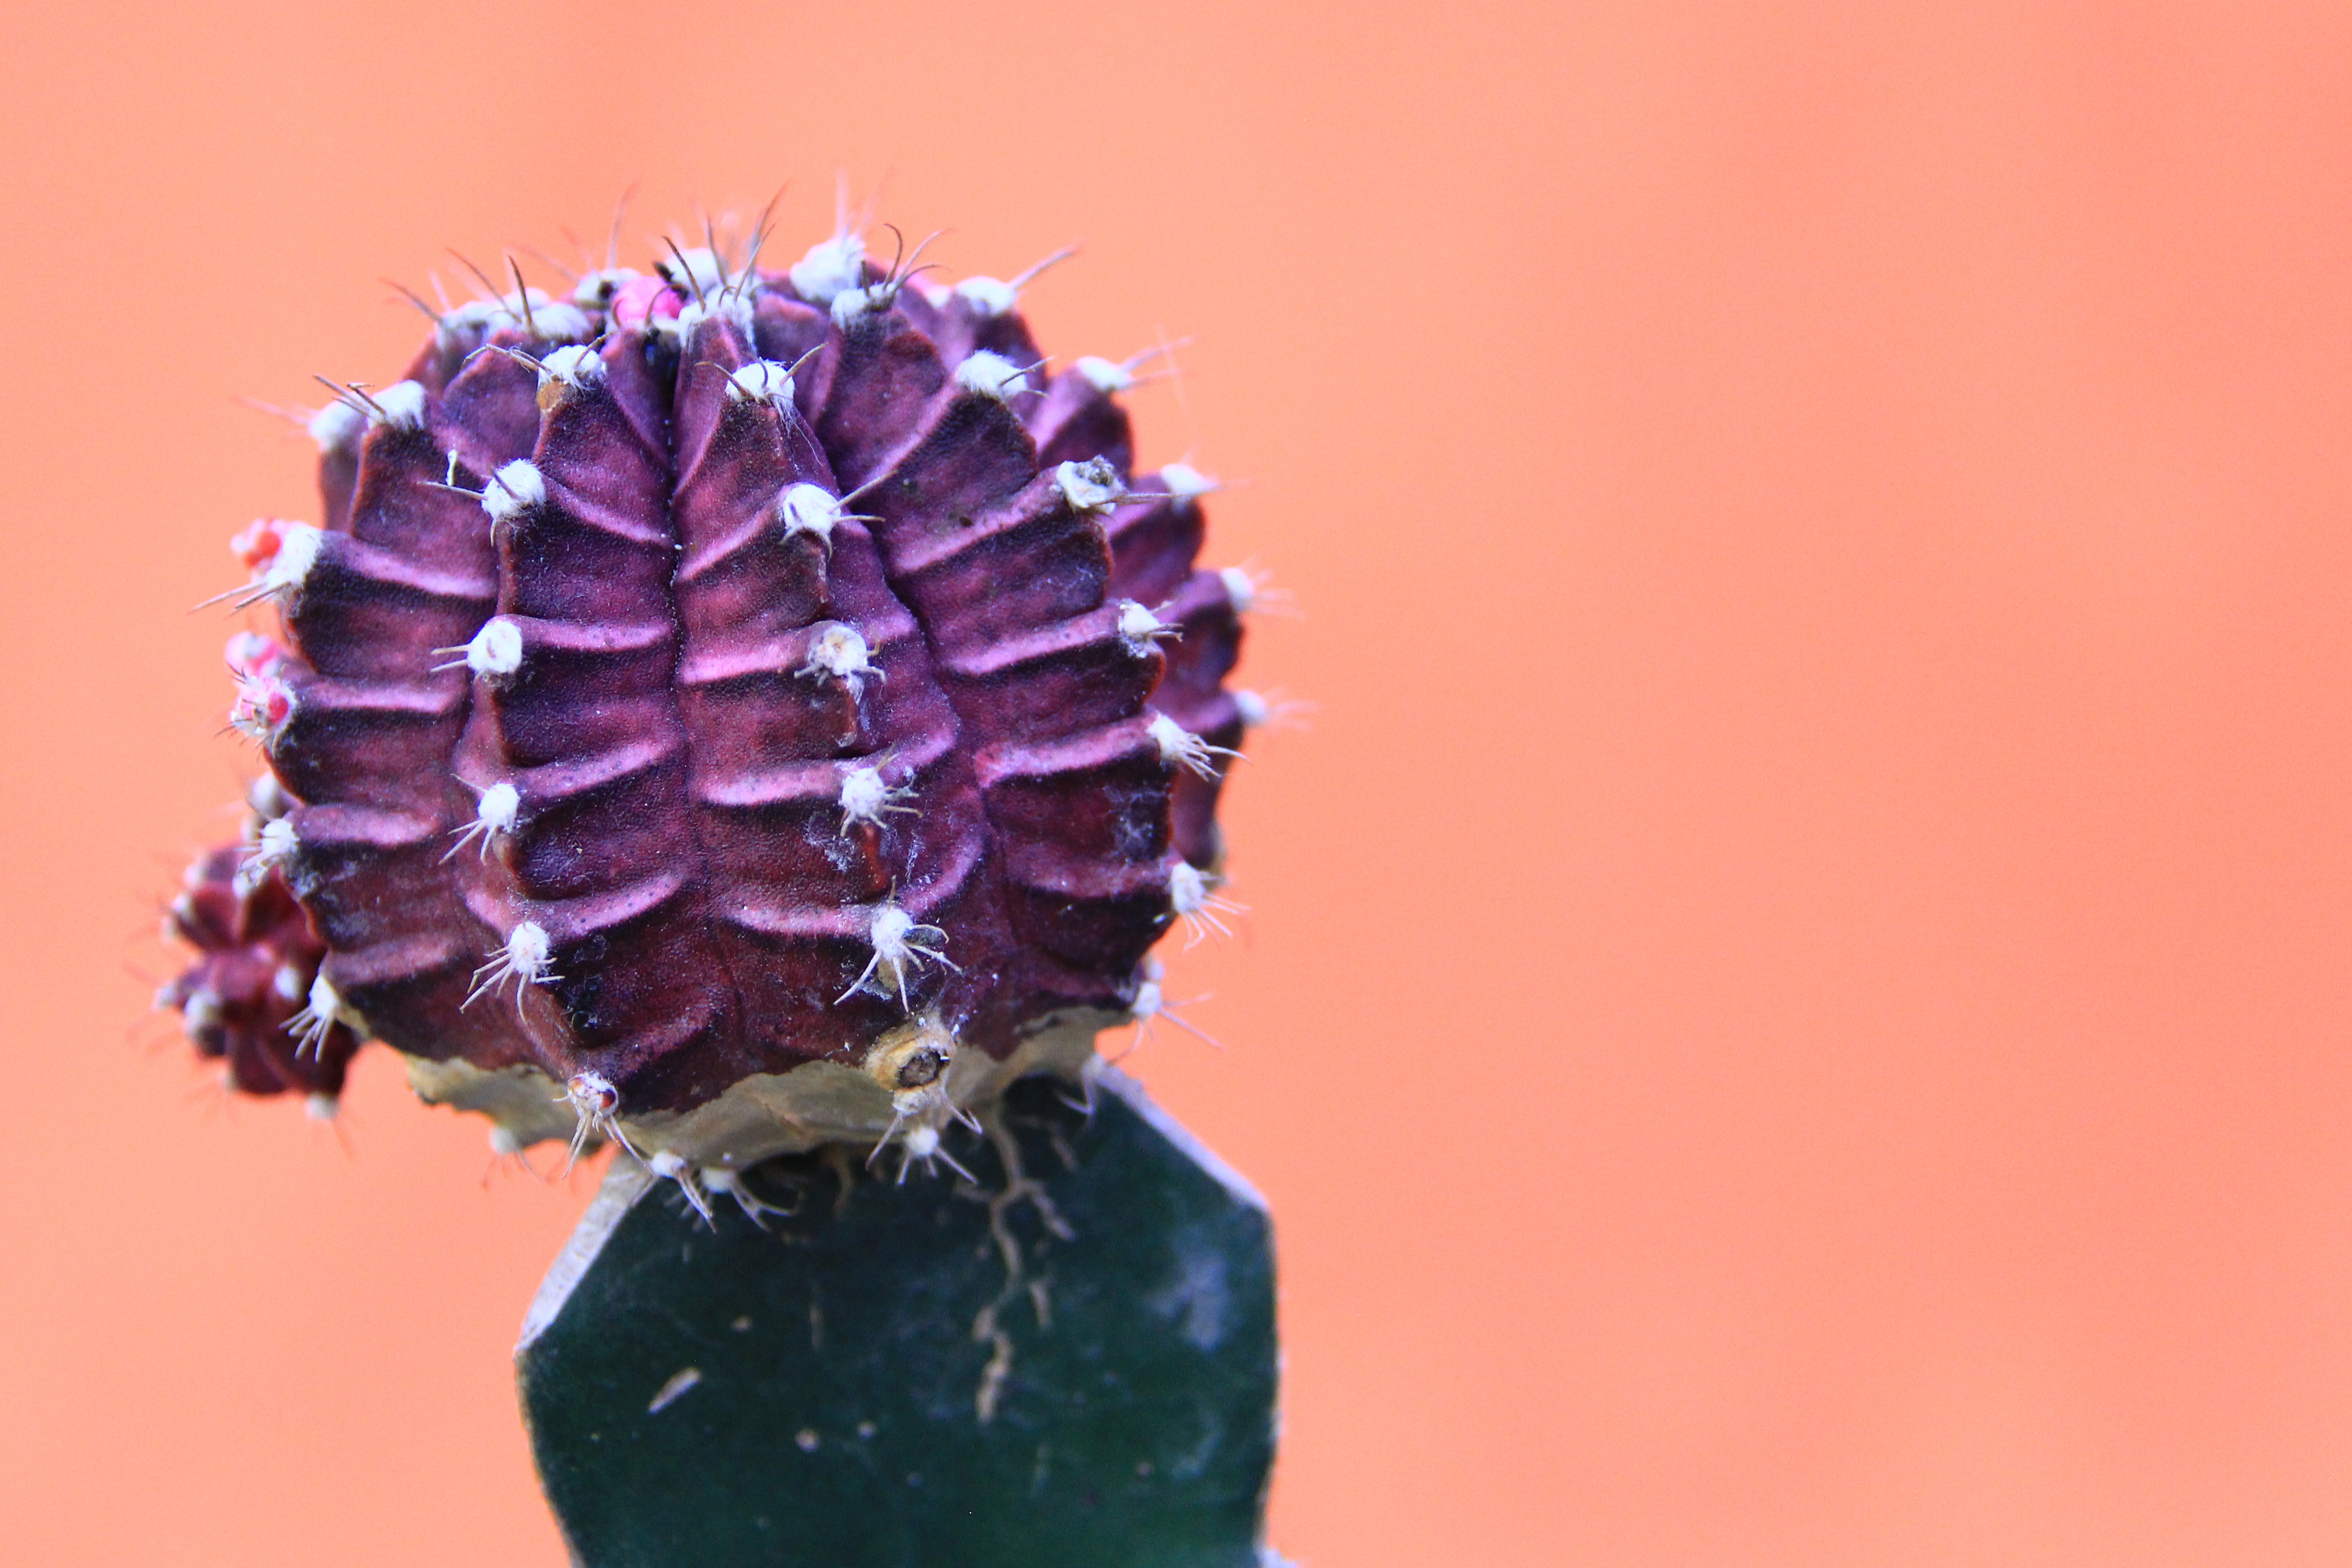
purple, violet, close up, flowering plant, plant, macro photography, flower, organism, thorns spines and prickles, cactus